Slip-stitch knitting

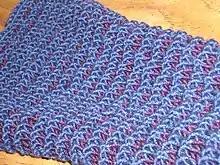
A scarf made using a slip-stitch pattern to create elongated stitches.

Slip-stitch knitting is a family of knitting techniques that uses slip stitches to make multiple fabrics simultaneously, to make extra-long stitches, and/or to carry over colors from an earlier row.